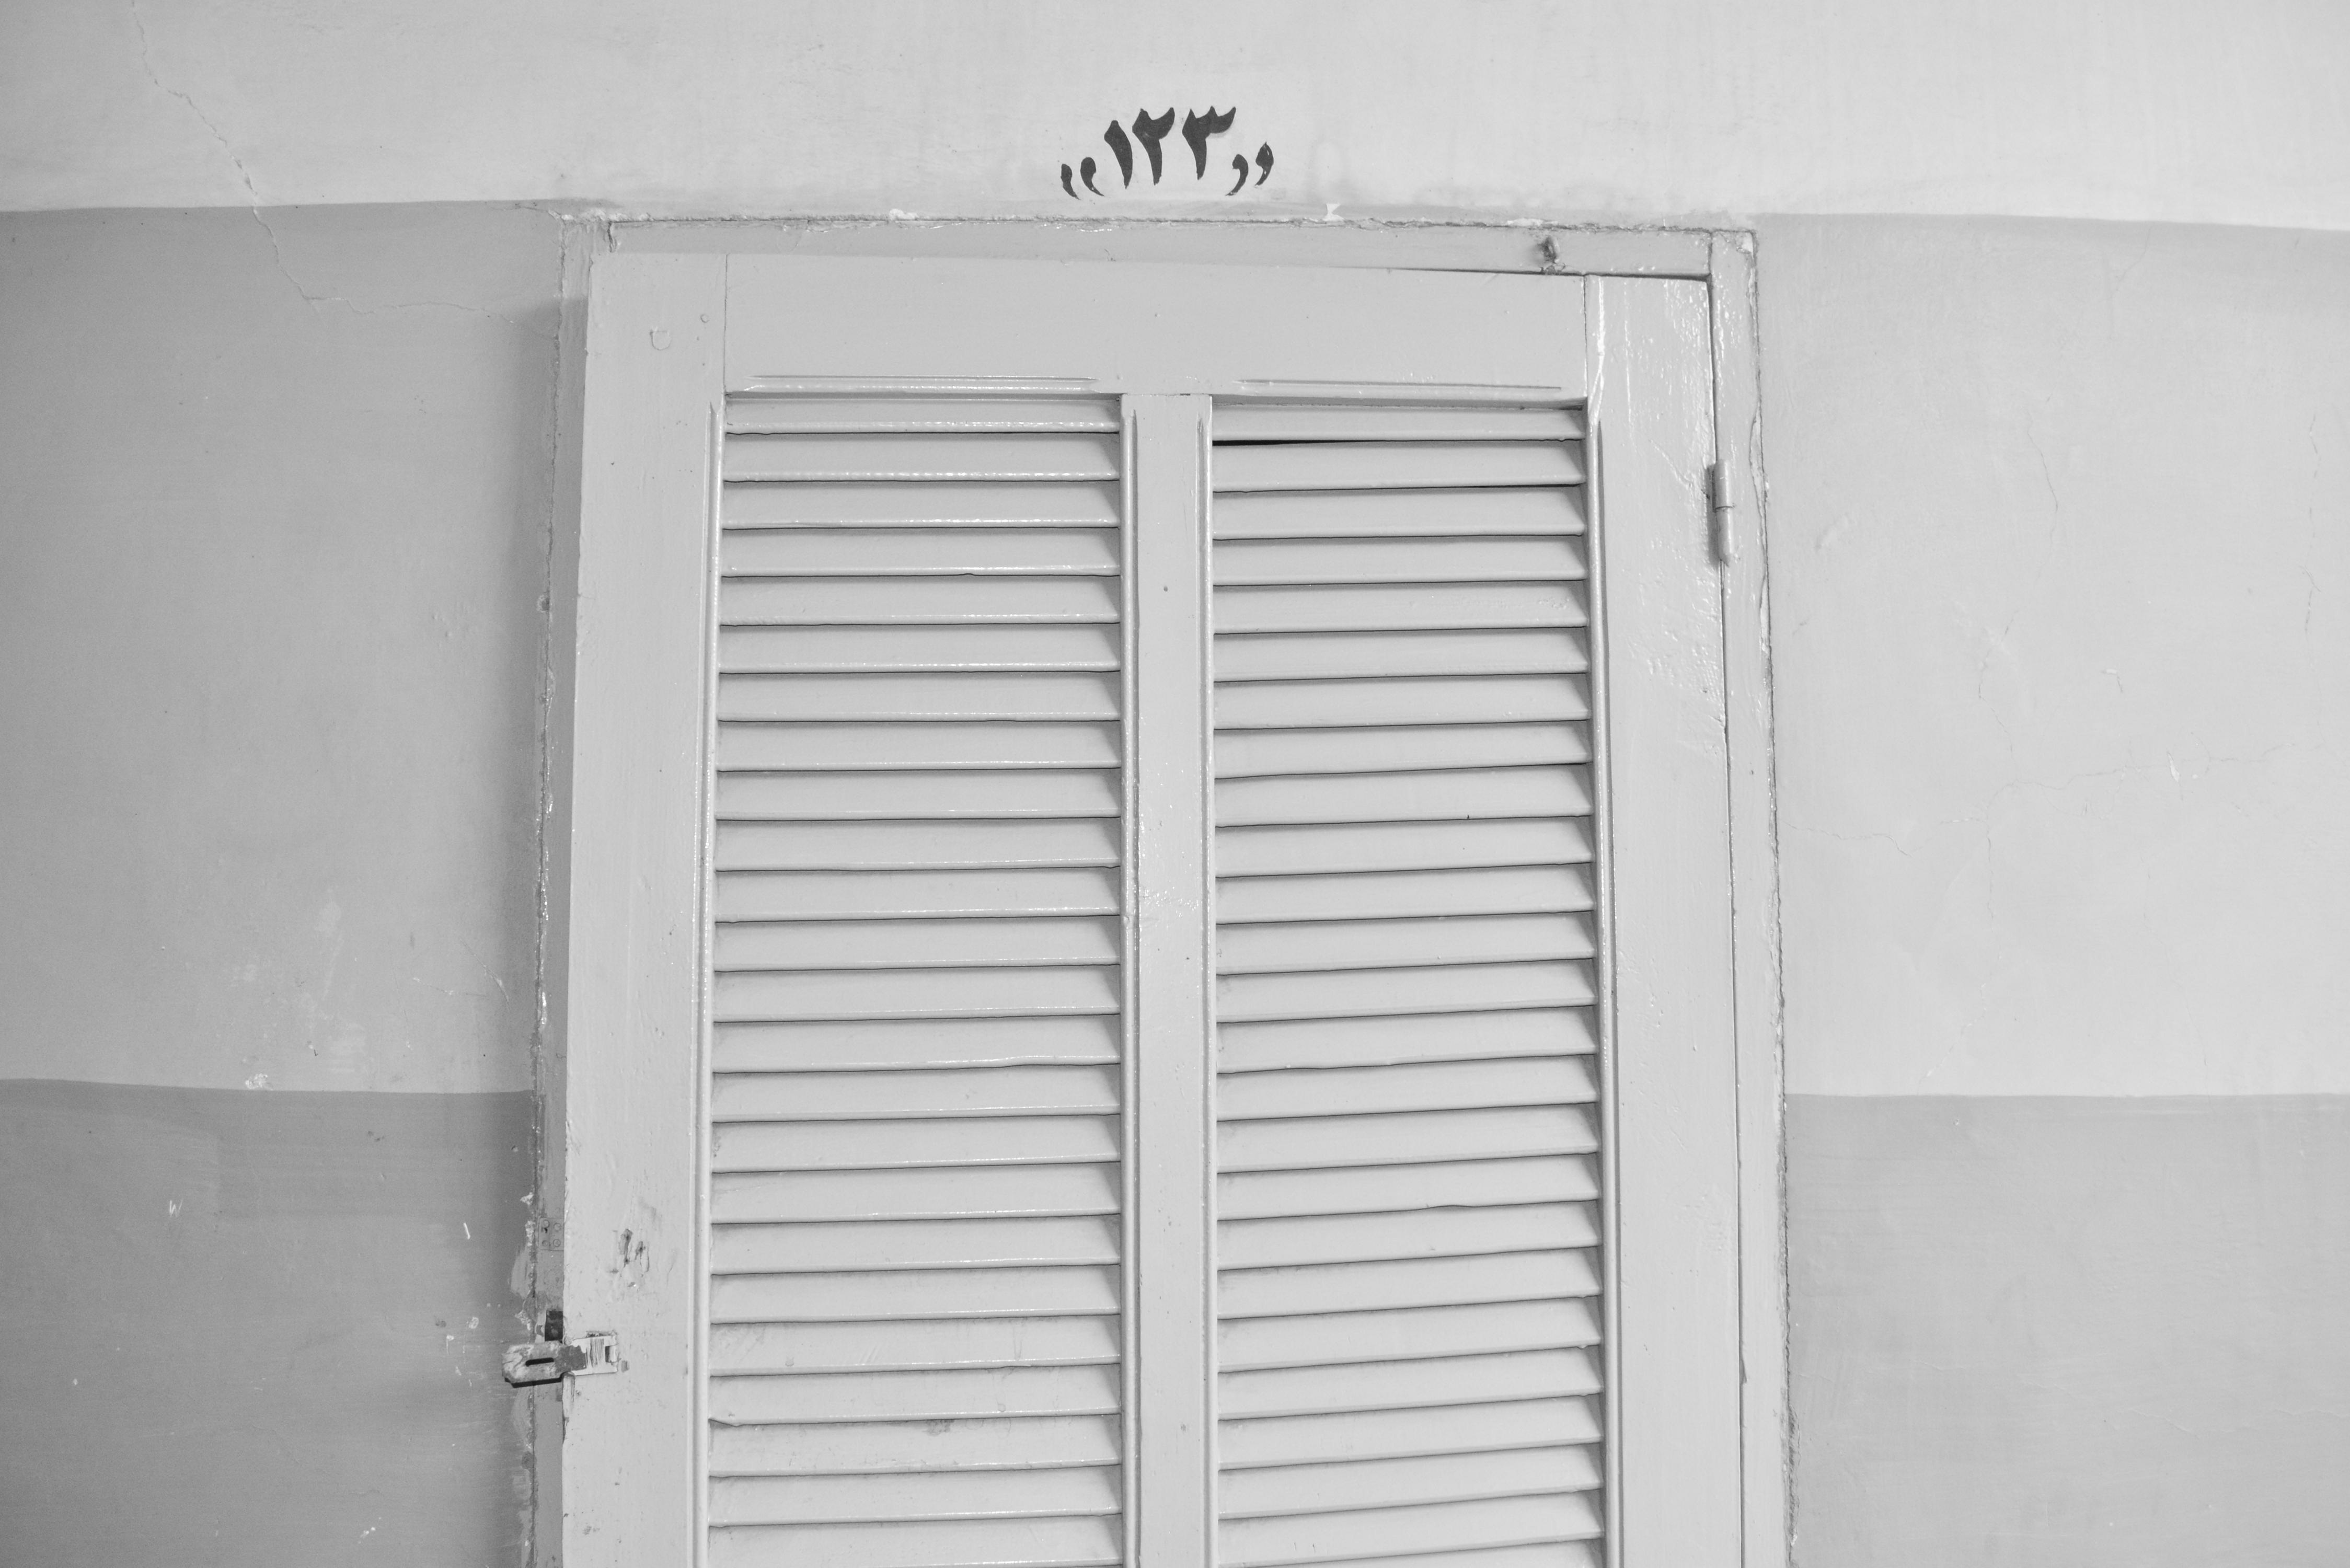
black and white, wood, white, black, room, monochrome, door, interior design, outdoors, place, drawing, change, monochrome photography, window covering